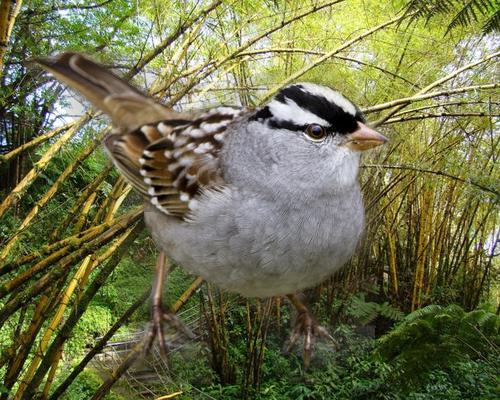
Bird species: White_crowned_Sparrow
Bird type: landbird
Background: land